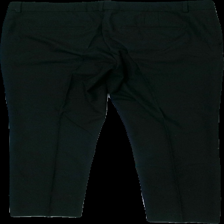
View: back
Type: Trousers
Category: Ladies
Brand: Kappahl
Colors: Black
Material: 61% polyester 39% bomull
Cut: Tight
Size: 40
Season: All
Damage: nopprigt
Damage location: middle center
Damage 2: håriga
Damage 2 location: middle center
Price range: <50
Recommended usage: Export
Description: kostymbyxor